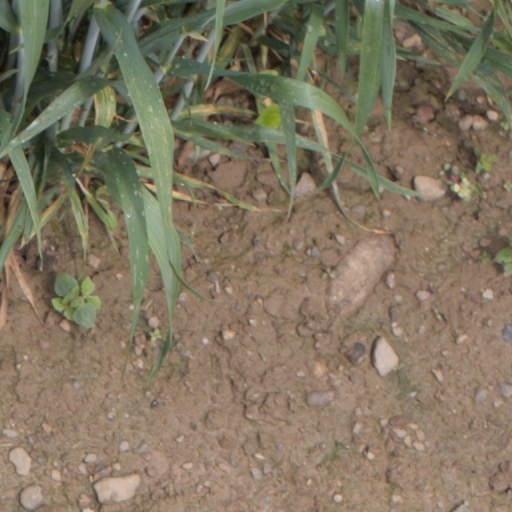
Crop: wheat